Southern Stove Works, Manchester

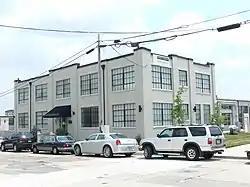
Southern Stove Works, Manchester, July 2011

Southern Stove Works, Manchester is a historic factory complex located in Richmond, Virginia that replaced the company's original factory. The complex includes two contributing prefabricated steel frame buildings built in 1920. The west building contains the original two-story office building that has been connected by one-story infill to the long one-story warehouse building that contained the pressing and mounting departments and a three-part warehouse. The office is a five-by-three-bay, two-story, building measuring and brick curtain walls. The east building today consists of the foundry with attached original washrooms and office, charging room, and an expanded mill room.